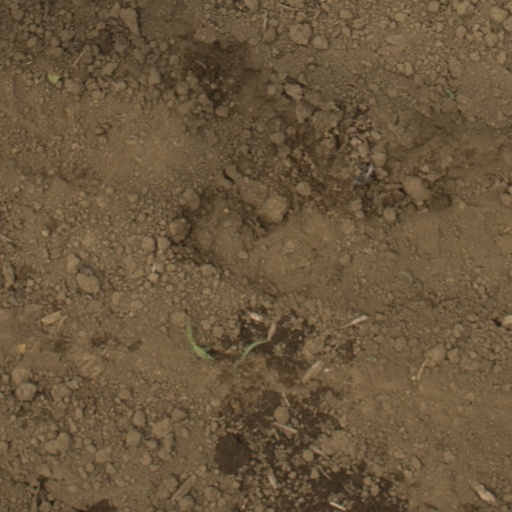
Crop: Jerusalem artichoke